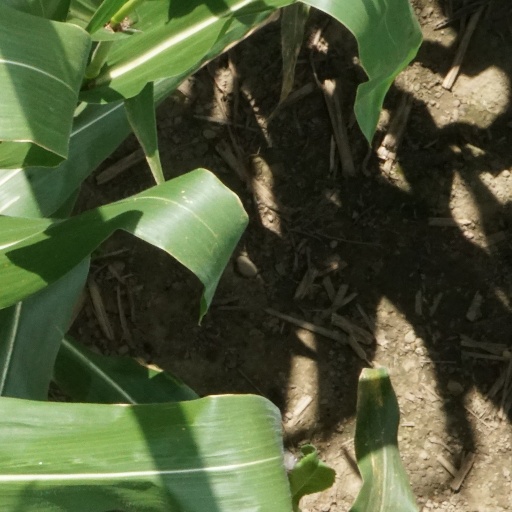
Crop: maize; corn